Early translations of the New Testament

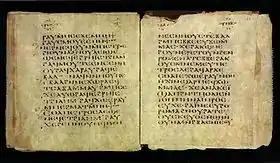
Codex Glazier, Acts in Middle Egyptian dialect

"Itala" was disordered, and the disorder increased as time passed. In this situation, Pope Damasus commissioned Jerome to make a new translation of the entire Scriptures into Latin. The work on the Gospels took about a year and was completed in 383. It was a revision of the "Itala", which Jerome confronted with Greek manuscripts. He worked out the Gospels most thoroughly, and this translation was called the "Vulgate" ("vulgus" – common, ordinary); it met with criticism and was revised many times, but by the end of the 6th century it already enjoyed authority until it became the official Bible of the Western Church.